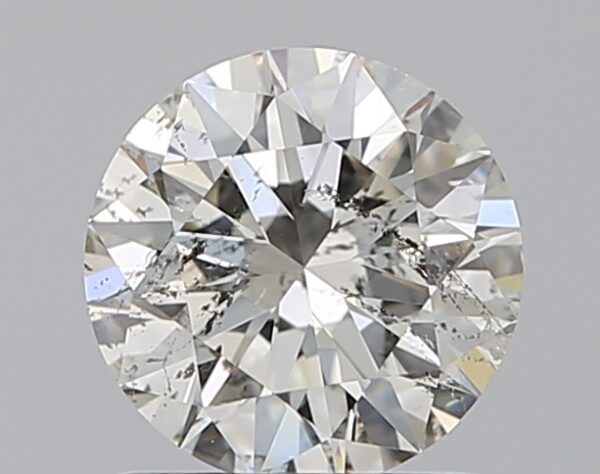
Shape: round
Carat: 1
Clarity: SI2
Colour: I
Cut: EX
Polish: EX
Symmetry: EX
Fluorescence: N
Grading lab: GIA
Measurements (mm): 6.39 x 6.43 x 3.96